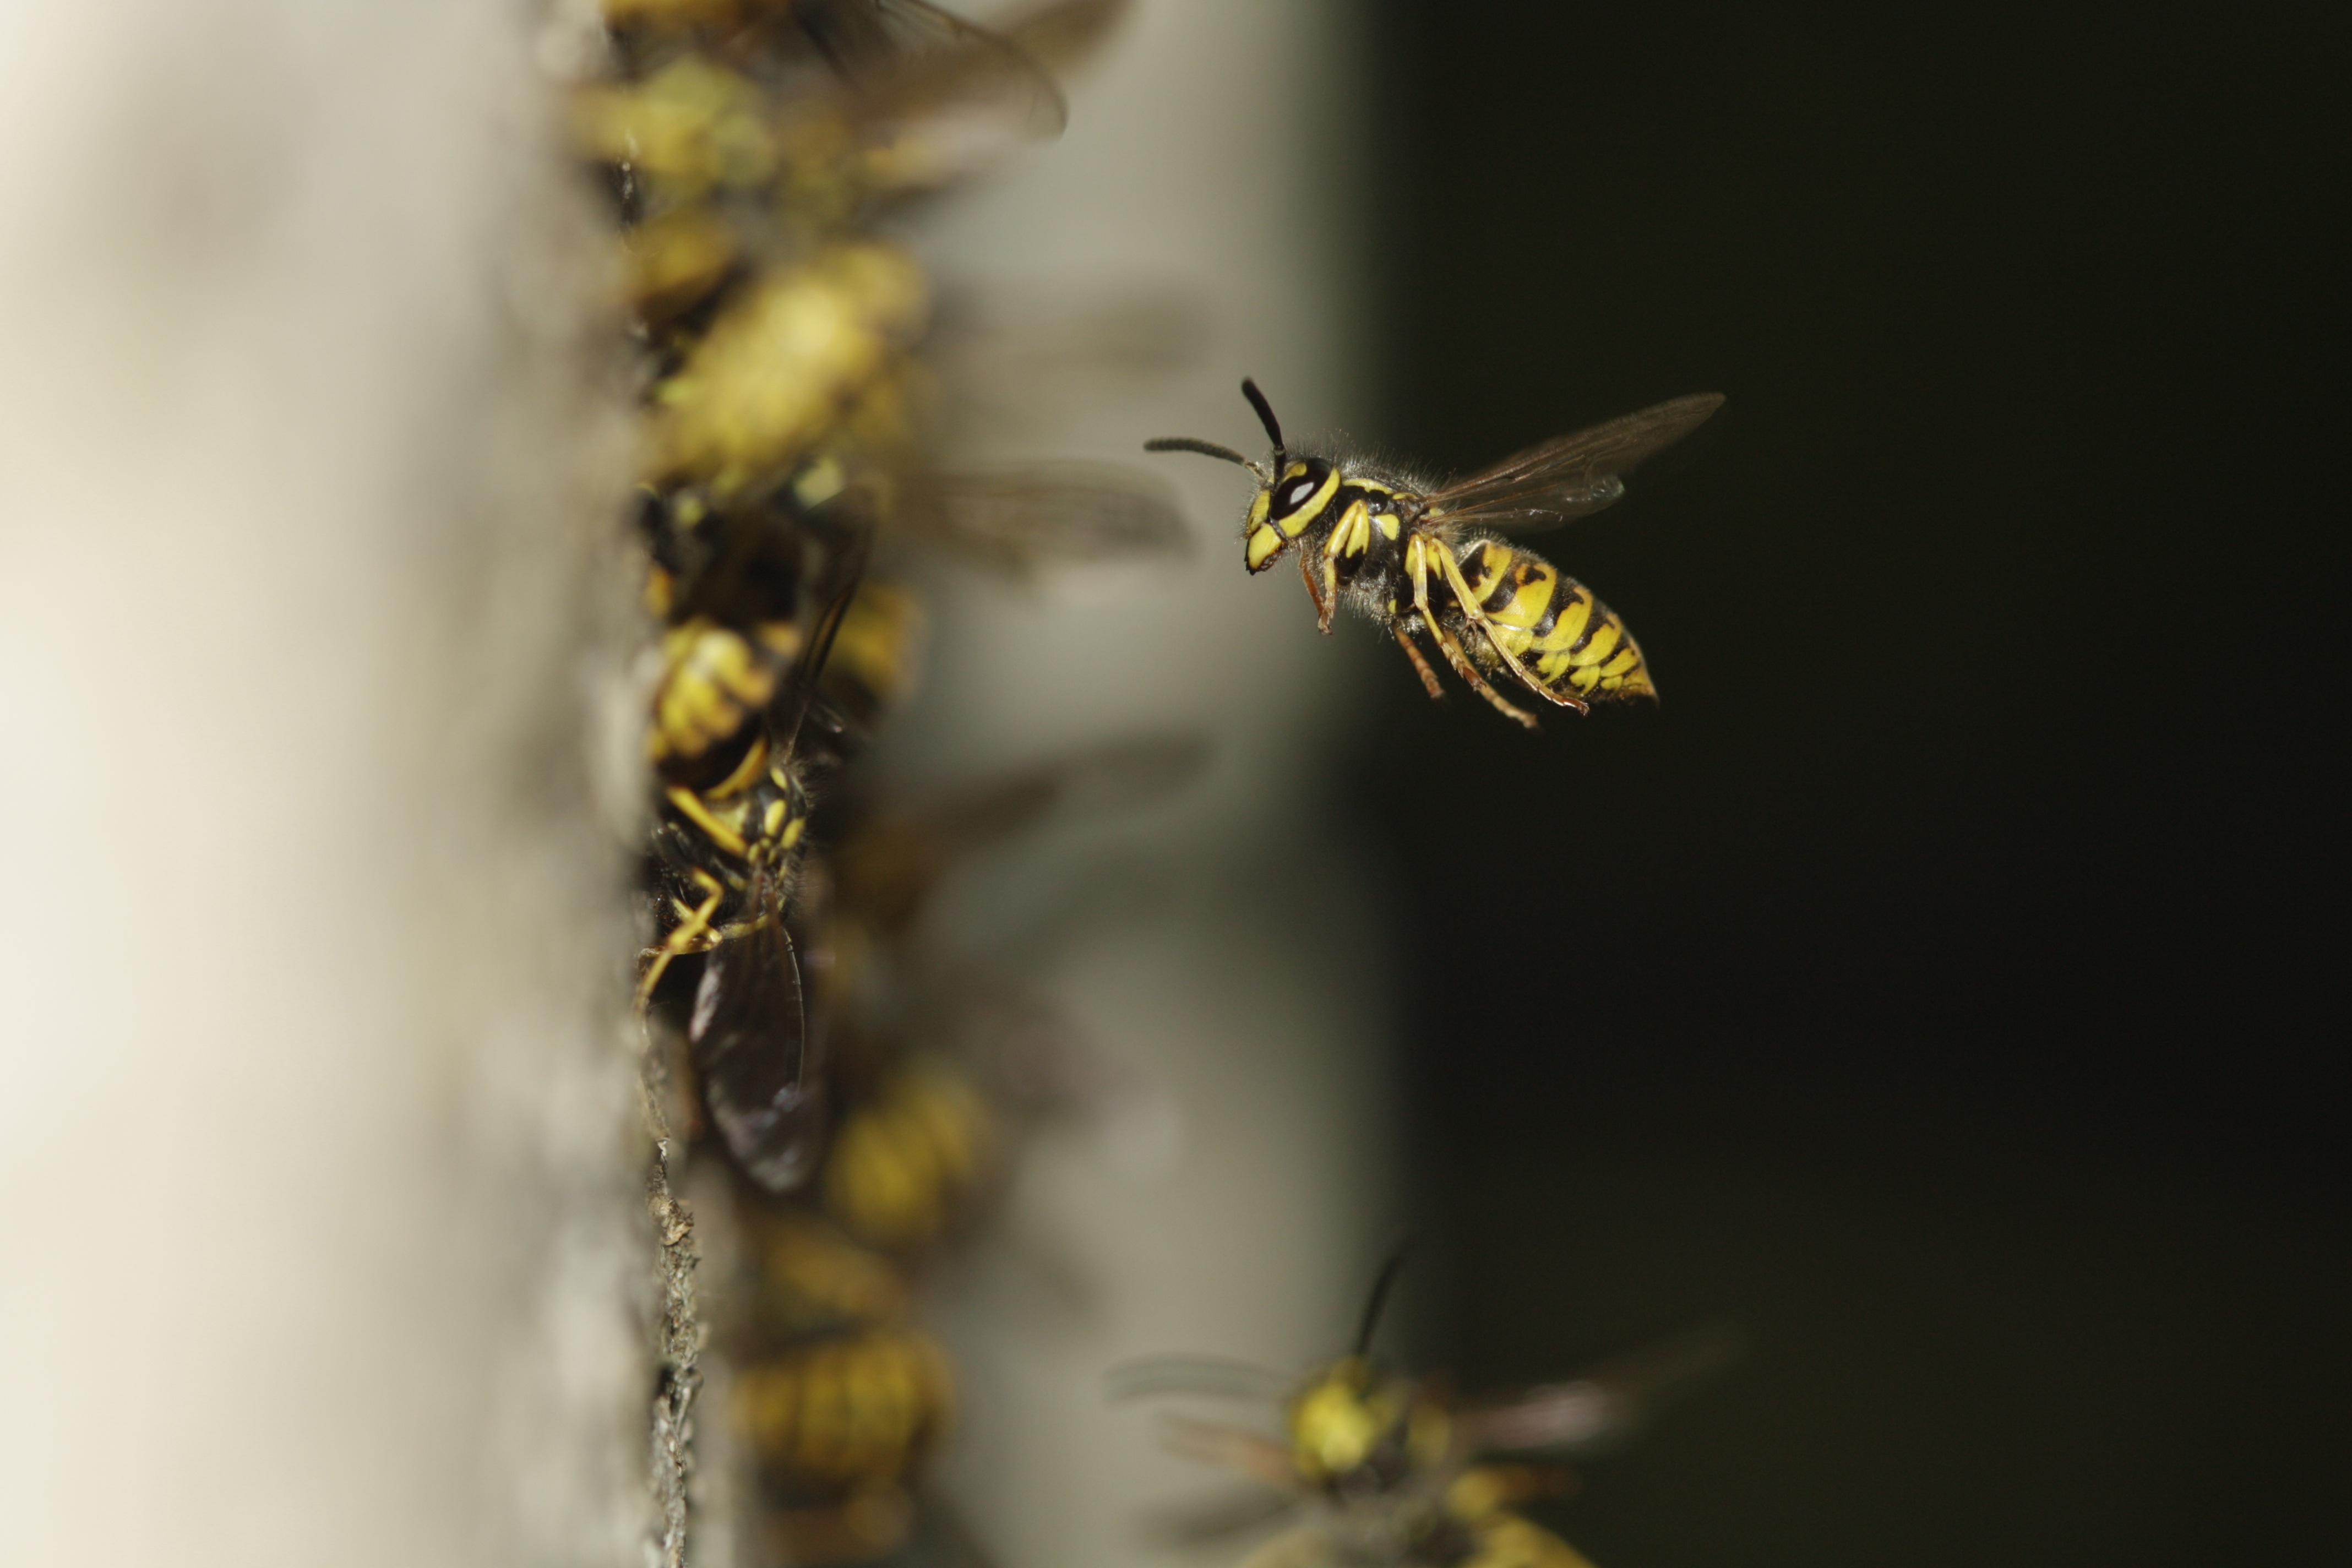
nature, branch, wing, photography, flower, pollen, insect, macro, canon, black, yellow, close, flora, fauna, invertebrate, striped, close up, bee, wasp, engraving, compound, nectar, sting, macro photography, arthropod, probe, honey bee, the hive, plant stem, membrane winged insect